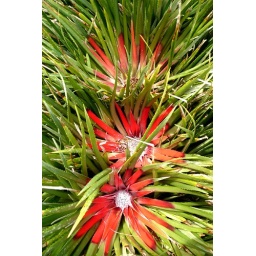
stunning red in these succulent plants